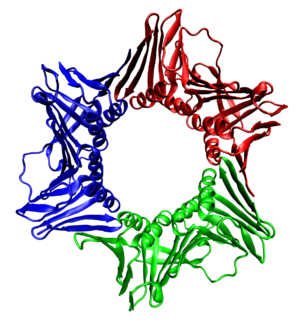
Protein
Skematisk fremstilling af et proteins struktur.
"Proteiner er store molekyler, der er essentielle komponenter af alle levende organismer. De deltager i alle cellulære processer, og fungerer som biologiske byggesten og som enzymer for de kemiske reaktioner, der foregår i alle levende organismer. Andre eksempler på proteiner er antistoffer, hormoner, transportmolekyler, celleadhæsionsmolekyler og lectiner. ""The human protein atlas"" beskriver 20 035 humane gener og genprodukter